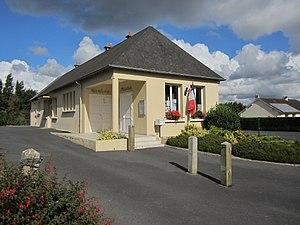
Église Saint-Pierre de Prétot, Manche
Prétot-Sainte-Suzanne est une ancienne commune française, située dans le département de la Manche en région Normandie, devenue le 1ᵉʳ janvier 2016 une commune déléguée au sein de la commune nouvelle de Montsenelle.